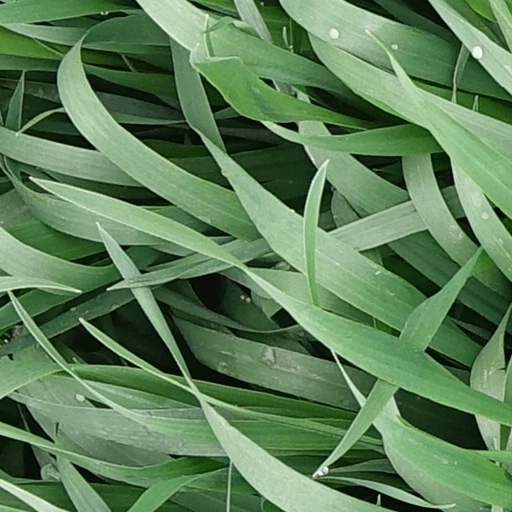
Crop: wheat